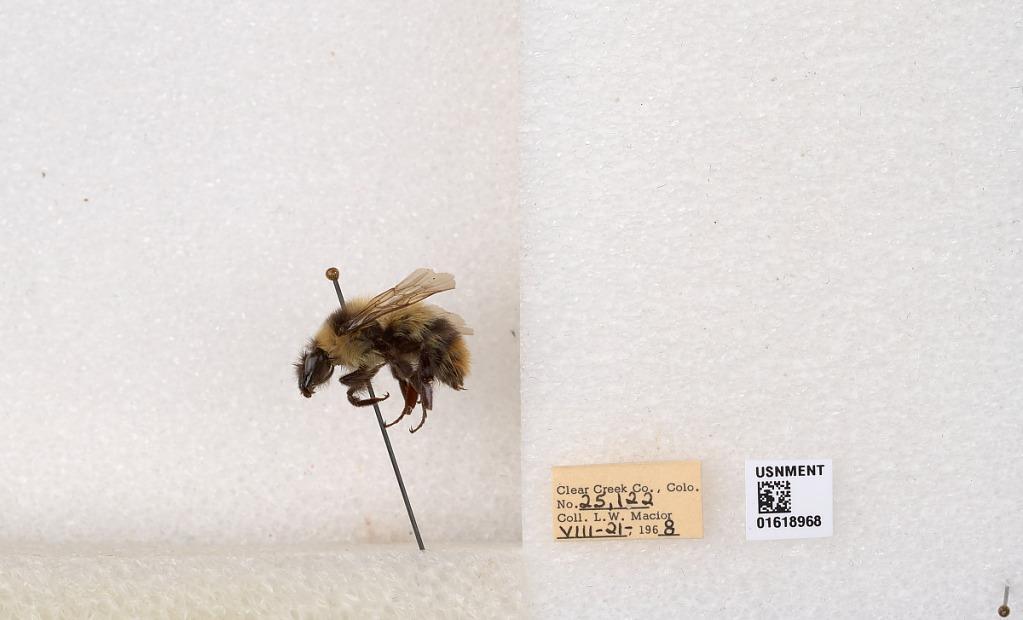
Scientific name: Bombus kirbyellus
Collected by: L. Macior
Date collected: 1968-8-21
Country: United States
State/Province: Colorado
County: Clear Creek
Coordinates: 39.4276, -84.1668